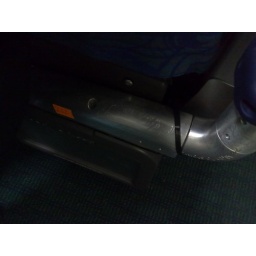
that black band is a zip tie. Got tossed in cattle class without a working tv. 9 friggen hours without a TV!